History of UTEP Miners football

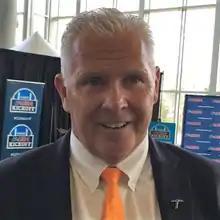
Dana Dimel

The Miners struggles continued under head coach Gil Bartosh, who came to El Paso from his post as running backs coach at Texas A&M under Emory Bellard. The Miners compiled a record of 6–28 before Bartosh was fired by a frustrated athletics administration desperate for sustained success.